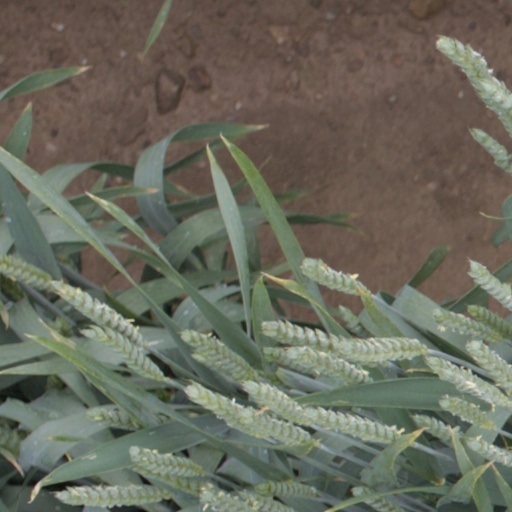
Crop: wheat